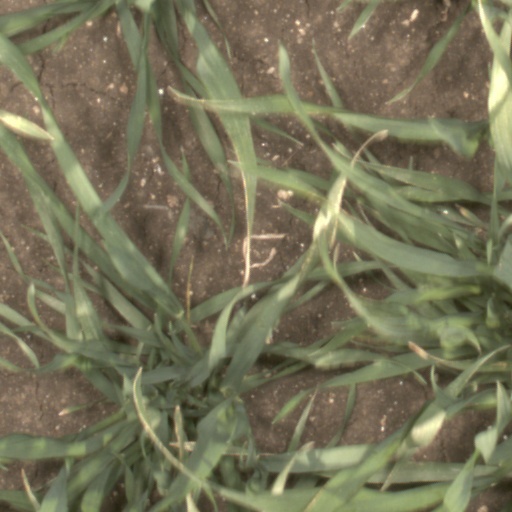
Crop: wheat